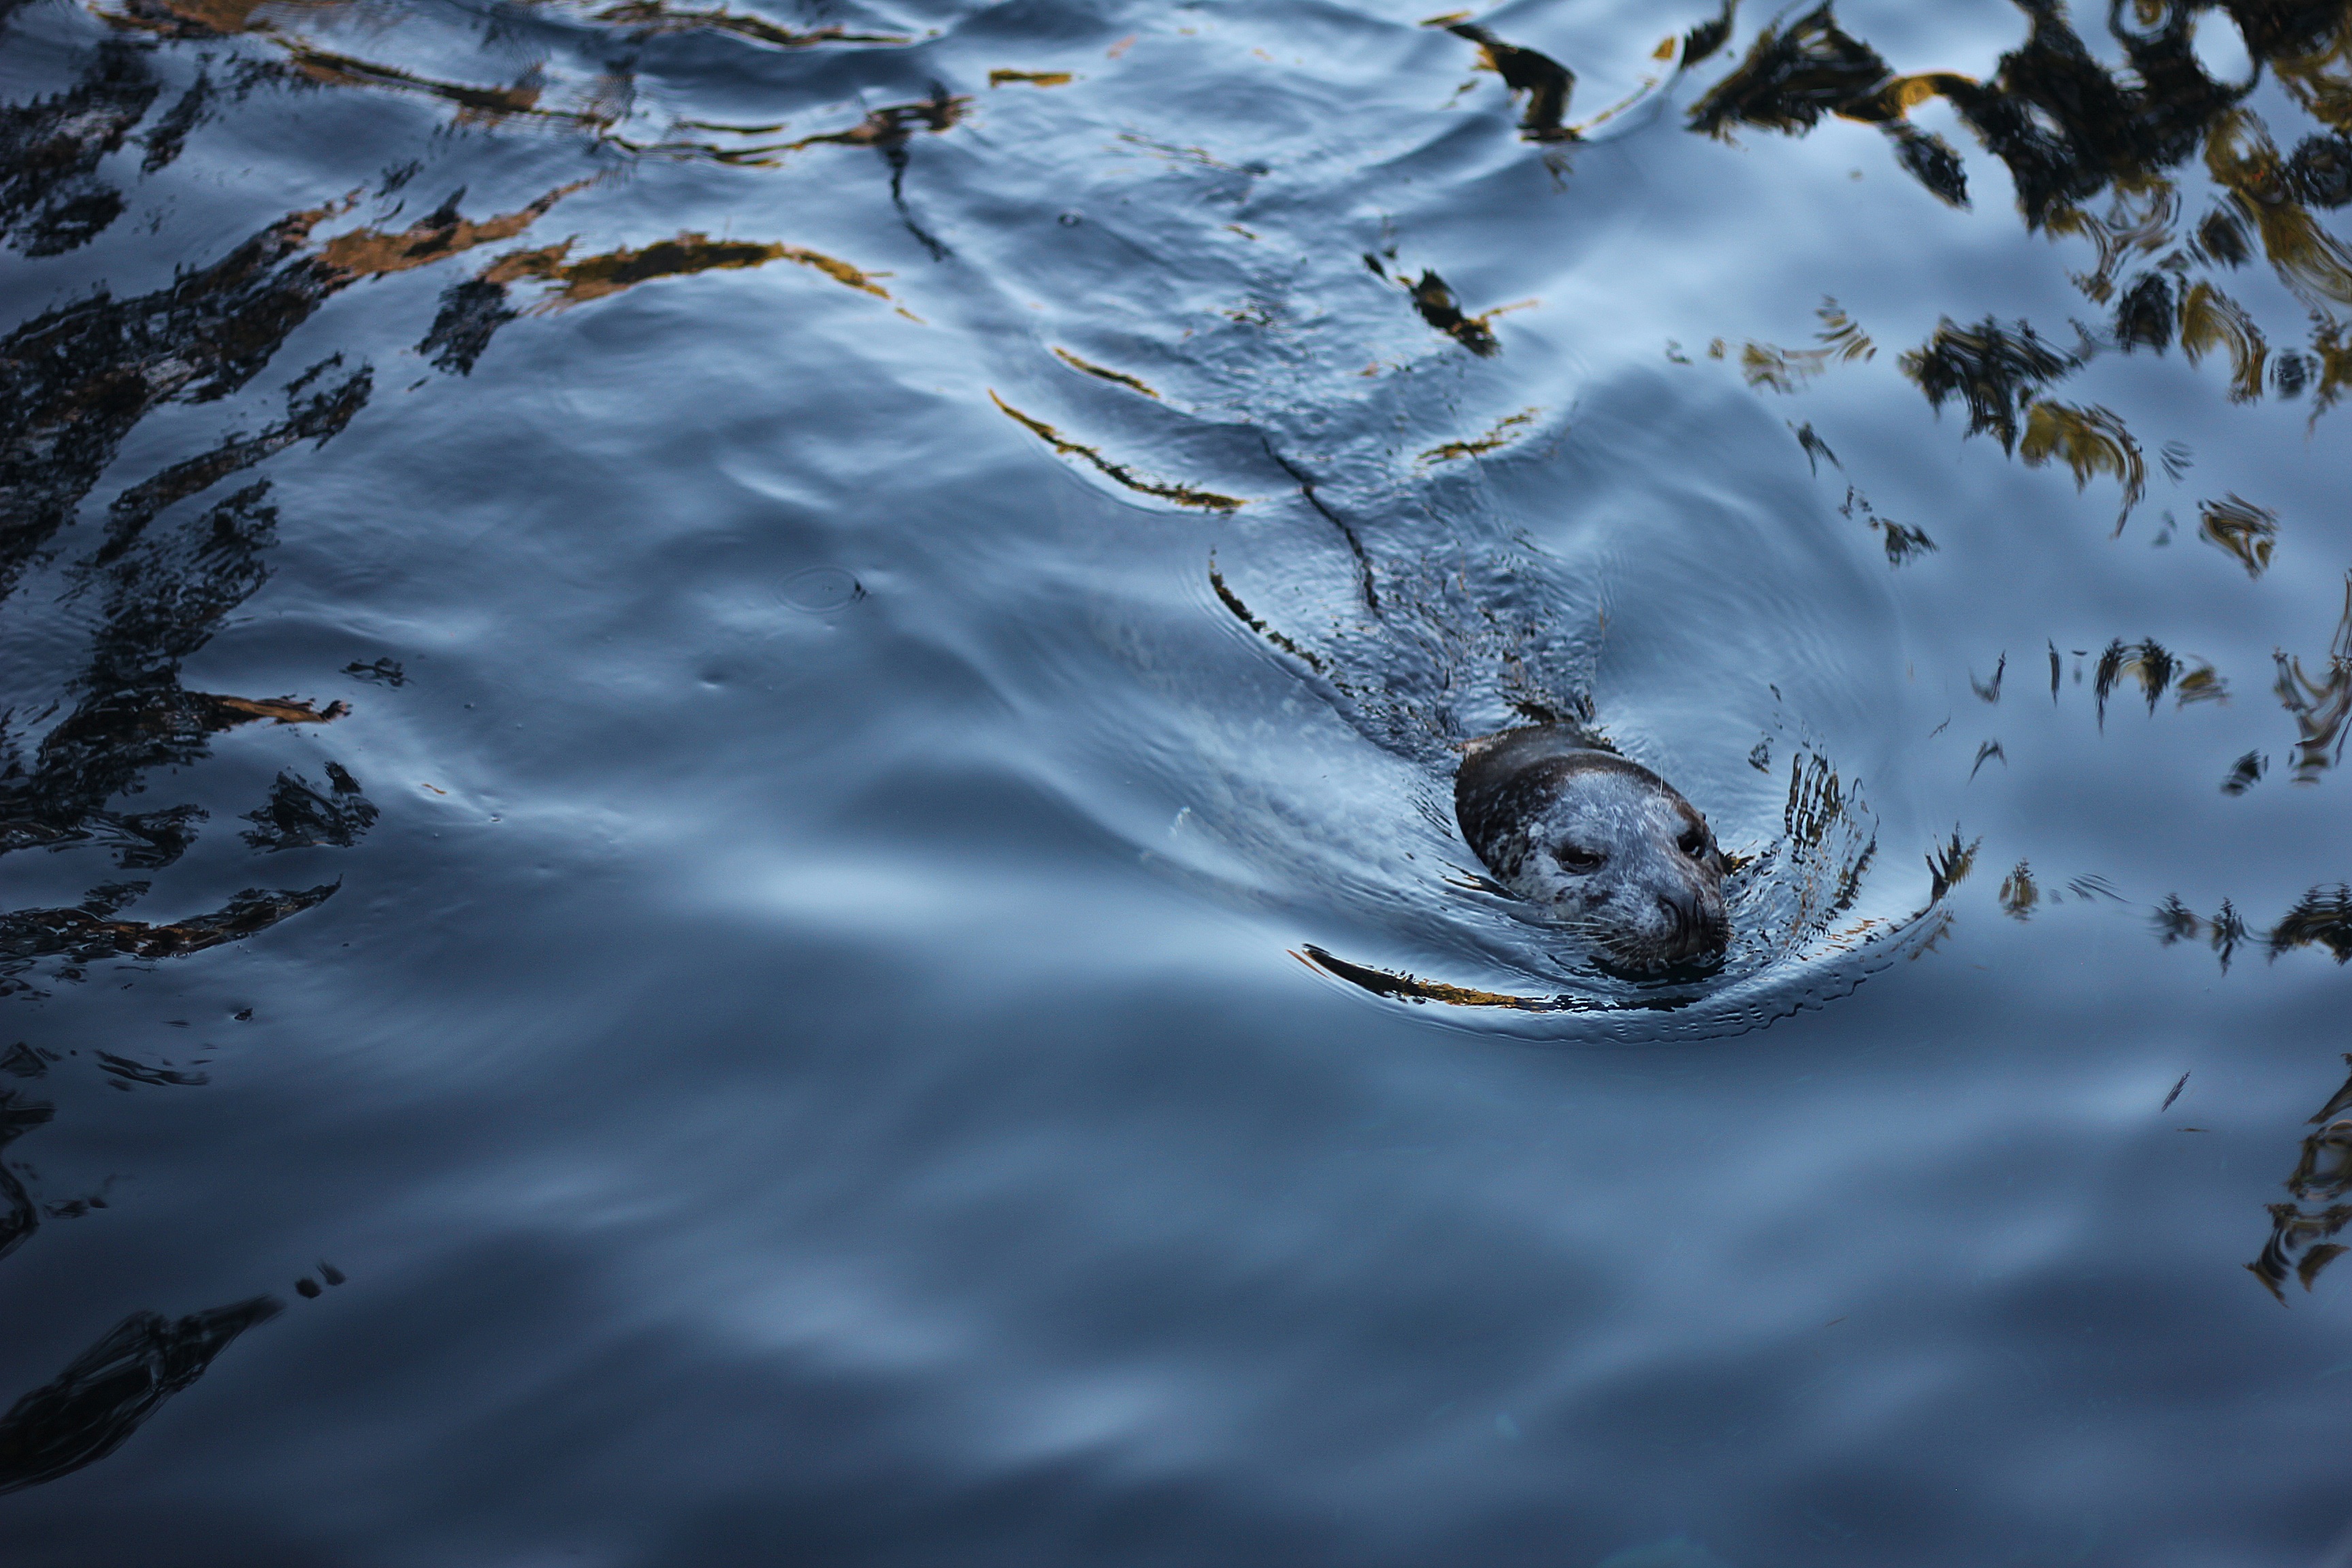
sea, coast, tree, water, nature, ocean, branch, snow, winter, leaf, wave, wet, wildlife, environment, reflection, weather, blue, aquatic, sea lion, swimming, marine, pacific, freezing, vancouver aquarium